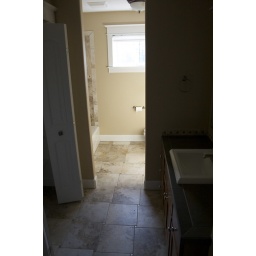
other full bathroom upstairs. Closet or left. Sink and toilet on right. Shower in back left.